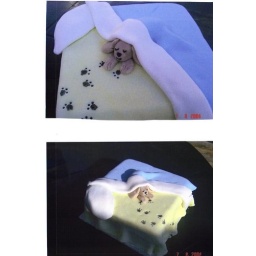
dog in bed